Robert Emmet

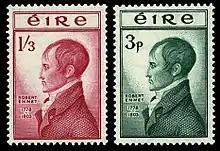
Robert Emmet was honoured on two Irish postage stamps issued in 1953, commemorating the 150th anniversary of his death

Emmet was tried and convicted for high treason on 19 September. The evidence against him had been overwhelming, but the Crown took the extra precaution of suborning his defence attorney, Leonard McNally, for £200 and a pension. McNally's assistant Peter Burrowes could not be bought and represented Emmet as best he could.